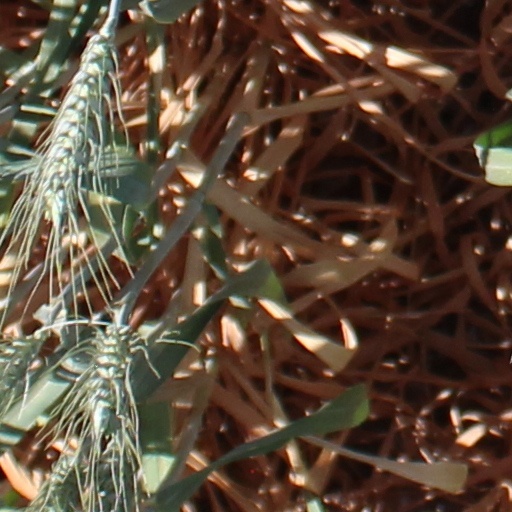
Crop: wheat